1987 Indonesian legislative election

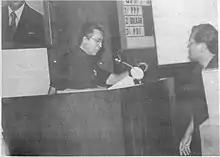
The results of the election being announced by Gunardo as the Vice Chairman of LPU.

As a result of the withdrawal of the NU, the PPP lost more than 40% of its 1982 vote, with Golkar seeing the most benefit. The PPP vote fell in 24 or the 27 provinces. The PDI share of the vote rose by 3%, with its share up by more than a third over 1982. Most of the increases came in western Java, and in Jakarta, the PDI's vote rose to 28.8% from 15.8% in 1982. With the conflicts with the PPP following the departure of the NU, voting for the PDI was the only way of registering a protest against the domination by the military-bureaucracy of the political system. Golkar, meanwhile, achieved its aim in Aceh, and for the first time won an absolute majority of the vote in Jakarta and every other province of Indonesia. This would be the case for every election until the 1998 collapse of the New Order.